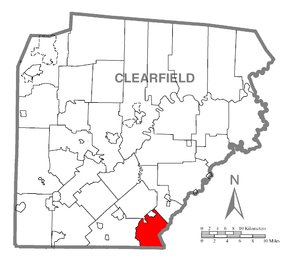
Gulich Township est un township, situé au sud-est du comté de Clearfield, aux États-Unis. En 2010, il comptait une population de 1 235 habitants.